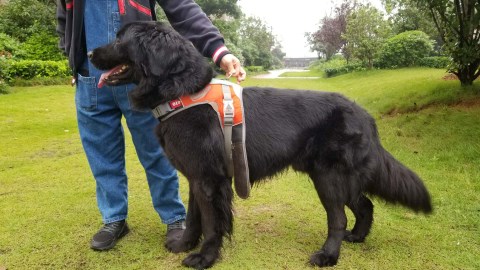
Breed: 5355-n000126-golden_retriever